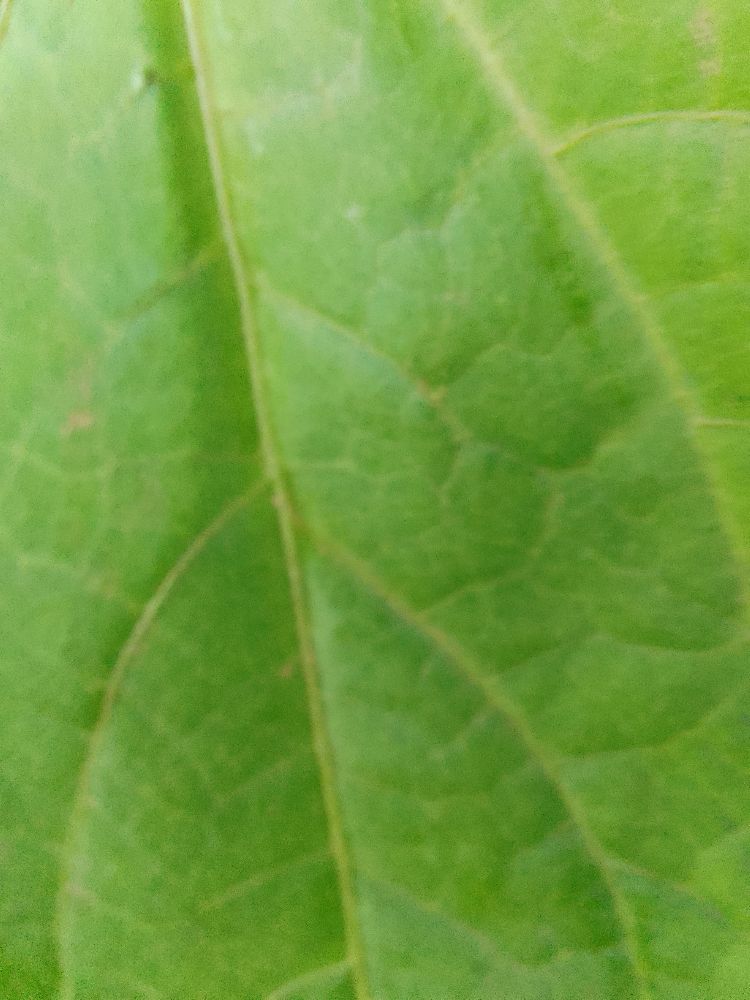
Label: healthy